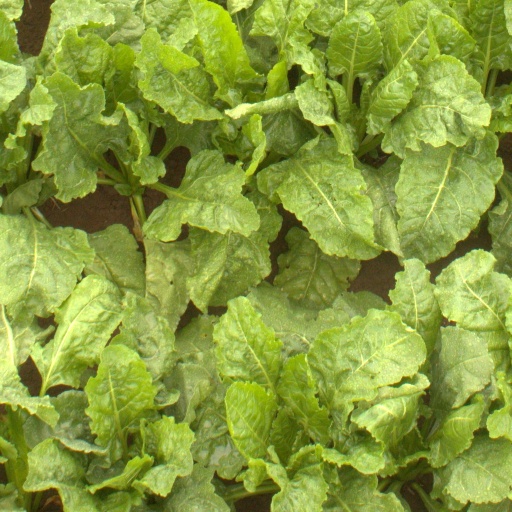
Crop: sugar beet